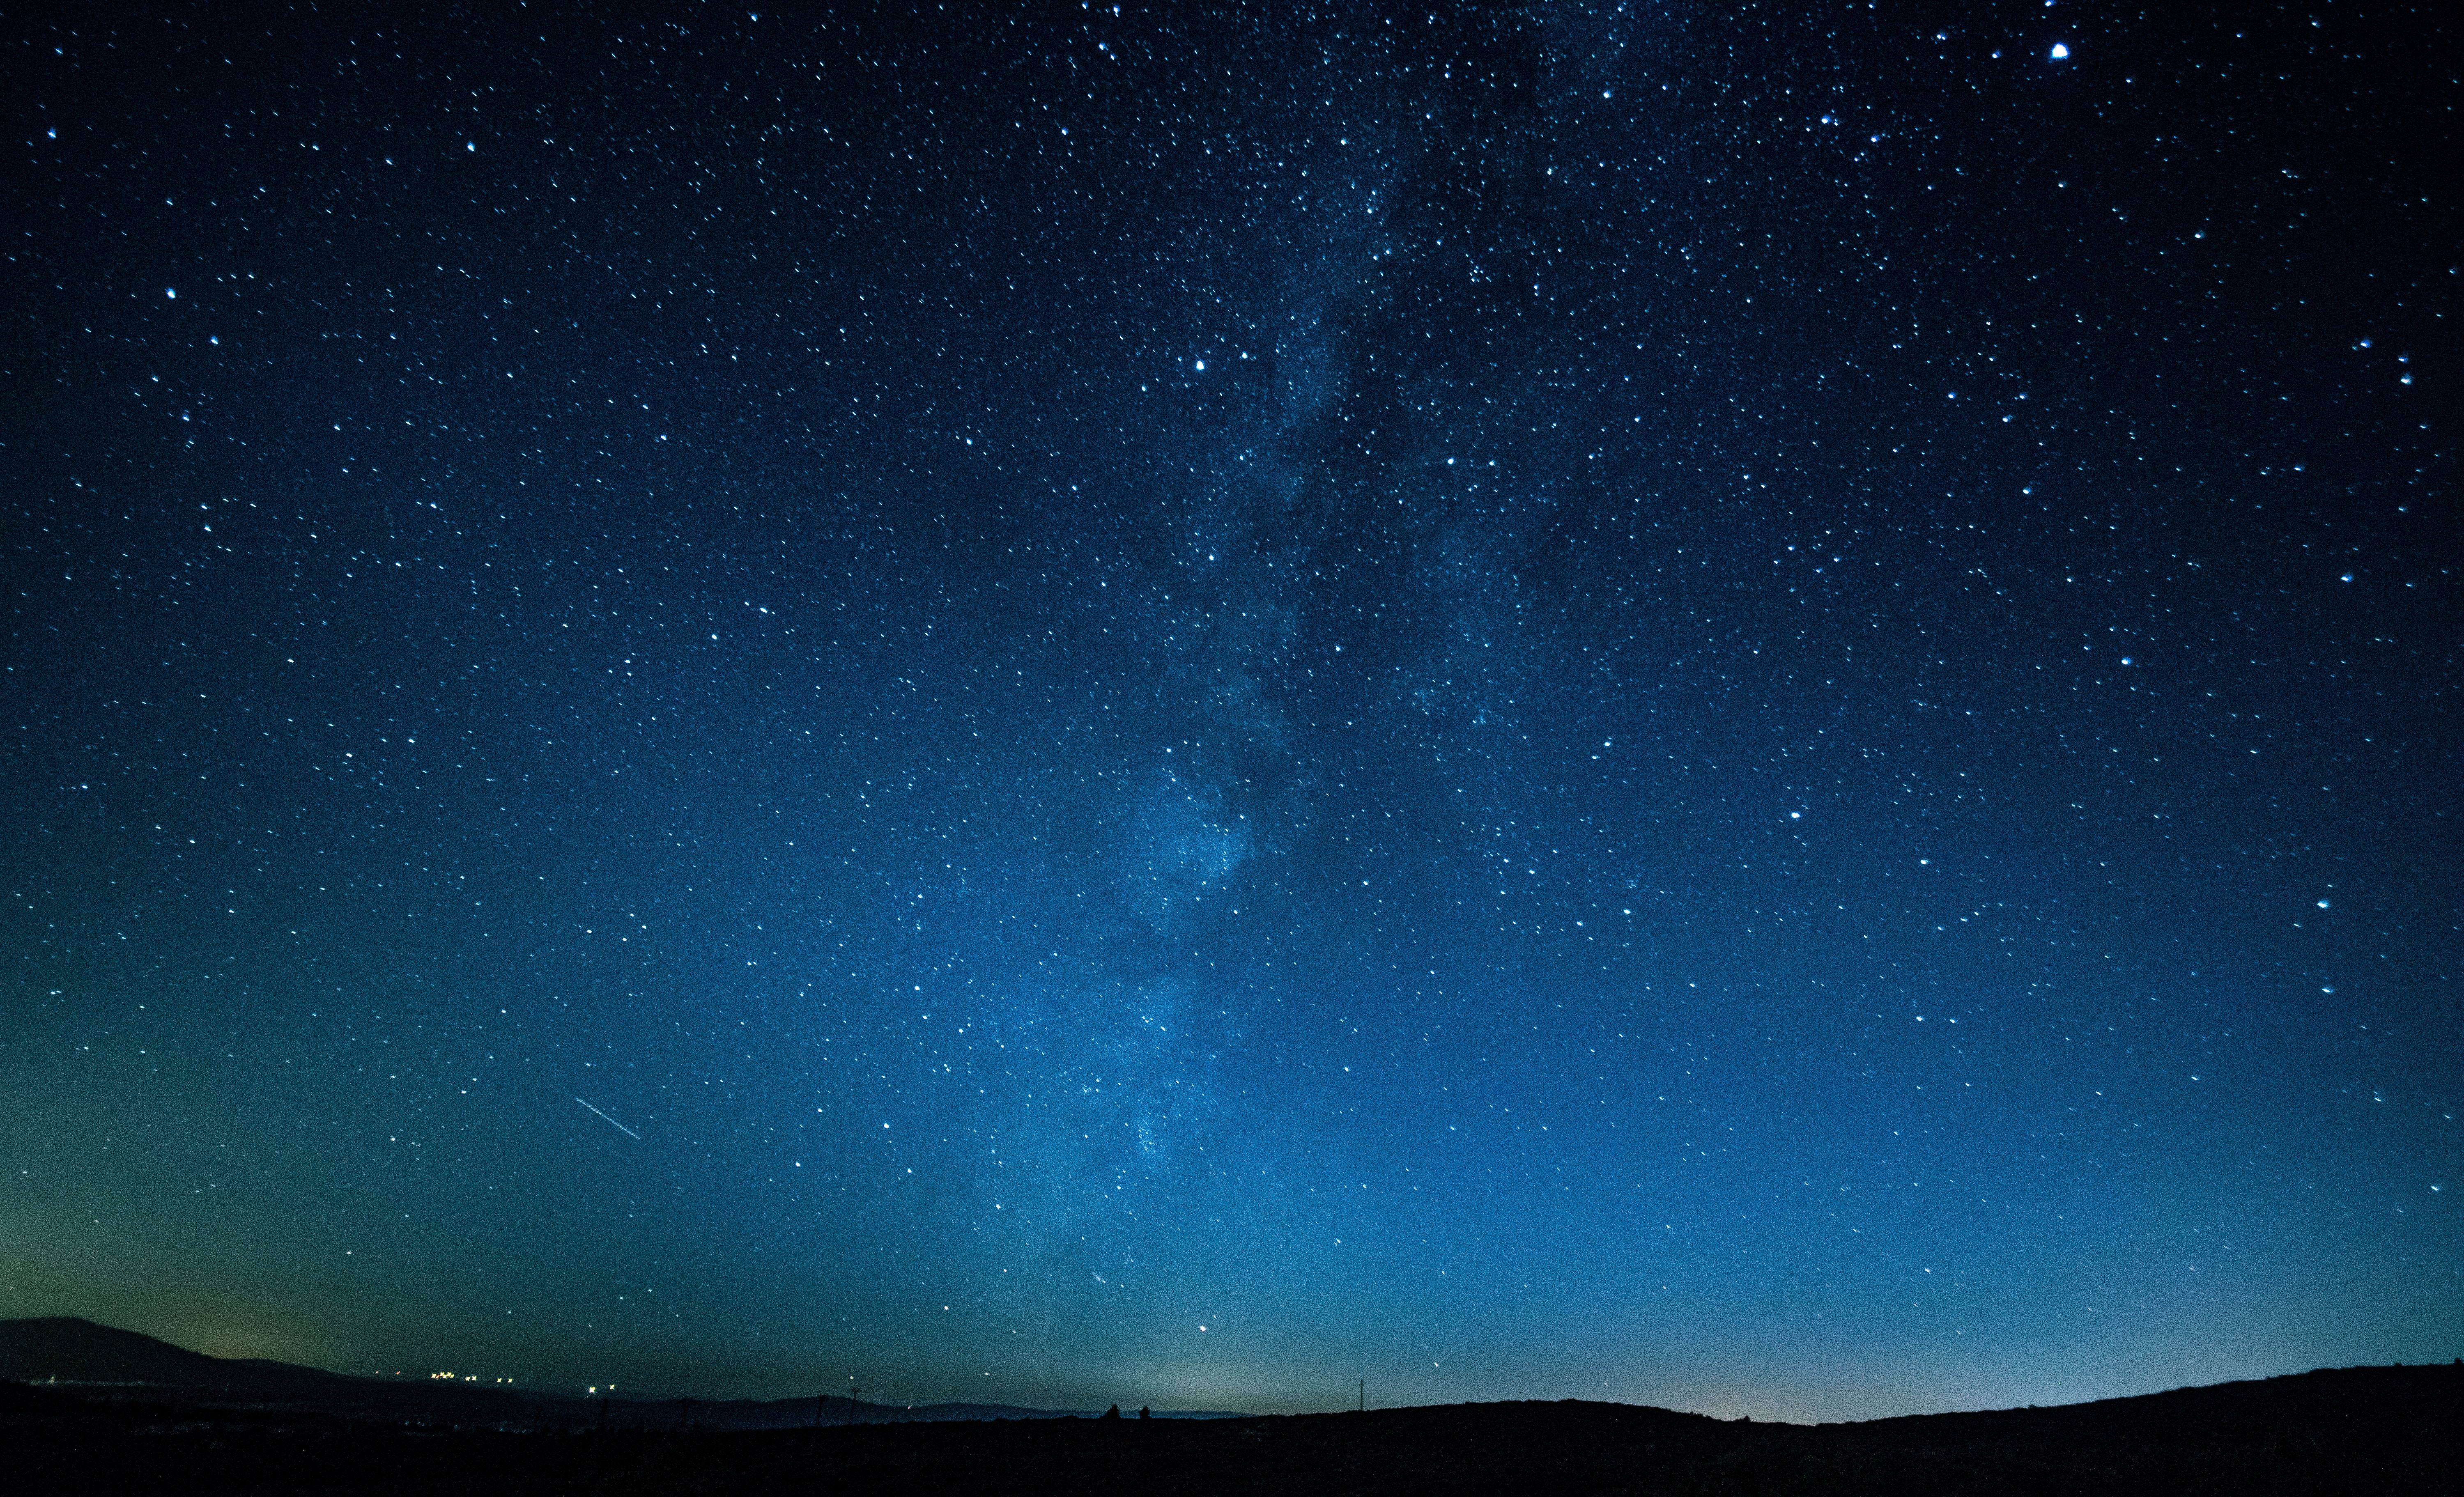
sky, blue, atmosphere, night, atmospheric phenomenon, astronomy, horizon, star, astronomical object, space, landscape, aurora, photography, geological phenomenon, cloud, midnight, darkness, constellation, science, universe